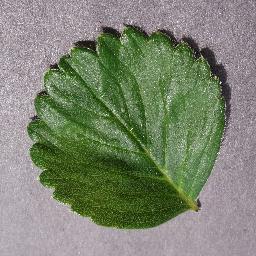
Label: Strawberry___healthy